Volcanism of New Zealand

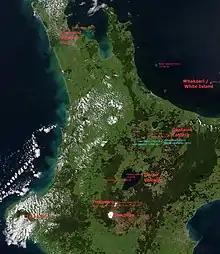
Significant recent (last 2000 years) volcanic eruptions (red) and hydrothermal eruptions (blue) in North Island of New Zealand

The Kermadec Islands are an active volcanic island arc stretching north-northeast from New Zealand's North Island towards Tonga. While only a few volcanoes in the arc are tall enough to form islands, it includes about 30 sizeable submarine volcanoes with many in the South Kermadec Ridge Seamounts at the New Zealand end of the chain. The largest island, Raoul Island, produced a large eruption around 2200 years ago with a VEI of 6. Its activity has continued intermittently since, with its latest eruption occurring in 2006.